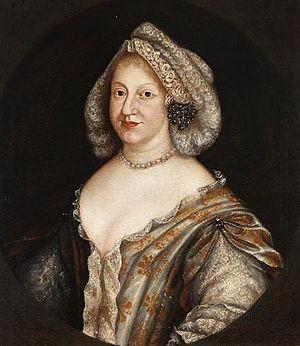
Wilhelmine Ernestine de Danemark et de Norvège était une électrice du Palatinat. Elle était la troisième des cinq filles du roi Frédéric III de Danemark et Sophie-Amélie de Brunswick-Calenberg.